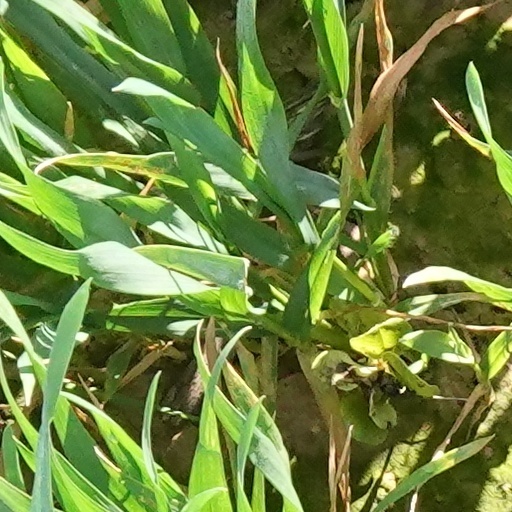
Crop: wheat